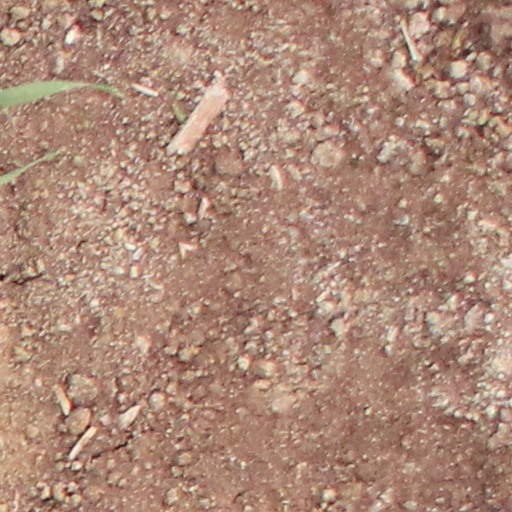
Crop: wheat